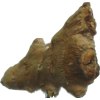
Label: ginger